Frans Verhas

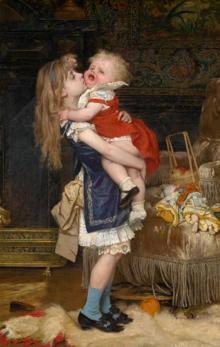
"Inconsolable"

Verhas studied initially at the Academy of Fine Arts in his hometown Dendermonde and then at the Royal Academy of Fine Arts of Antwerp. One of his teachers at the Antwerp Academy was Nicaise de Keyser, a painter of mainly history paintings and portraits and one of the key figures in the Belgian Romantic-historical school of painting. Verhas settled in Schaerbeek in 1867.